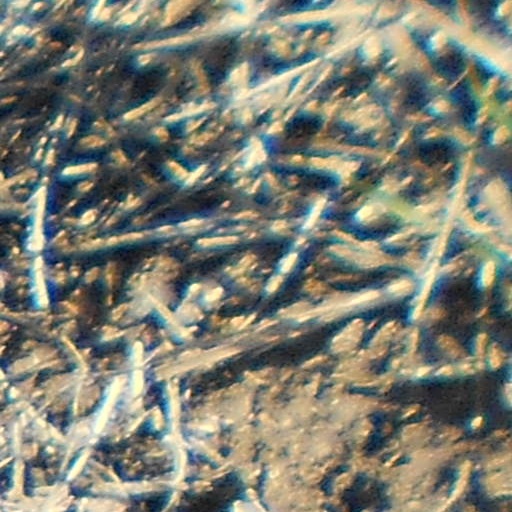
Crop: wheat